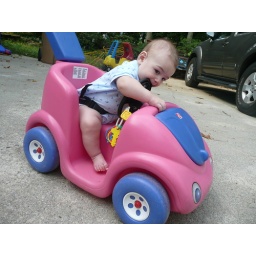
Jude in pink car